BMW Z

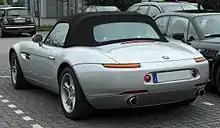
BMW Z8

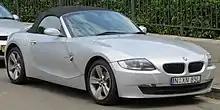
BMW Z4 Roadster

The Z3 was the first modern mass-market roadster produced by BMW. It was introduced for the 1996 model year shortly after being featured in the James Bond movie "GoldenEye". More than 15,000 were sold by the time the car was introduced. The Z3 underwent a facelift in 1999 with the introduction of a coupé bodystyle and featured revised styling, before the end of its production run in 2002. The coupé had controversial styling and was nicknamed as "clown shoe". It was manufactured and assembled in Spartanburg, South Carolina.